Comanche (horse)

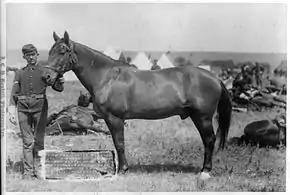
Comanche in 1887 photographed by John C. H. Grabill

Comanche was a mixed-breed horse who survived the ambush of George Armstrong Custer's detachment of the United States 7th Cavalry at the Battle of the Little Bighorn (June 25, 1876).